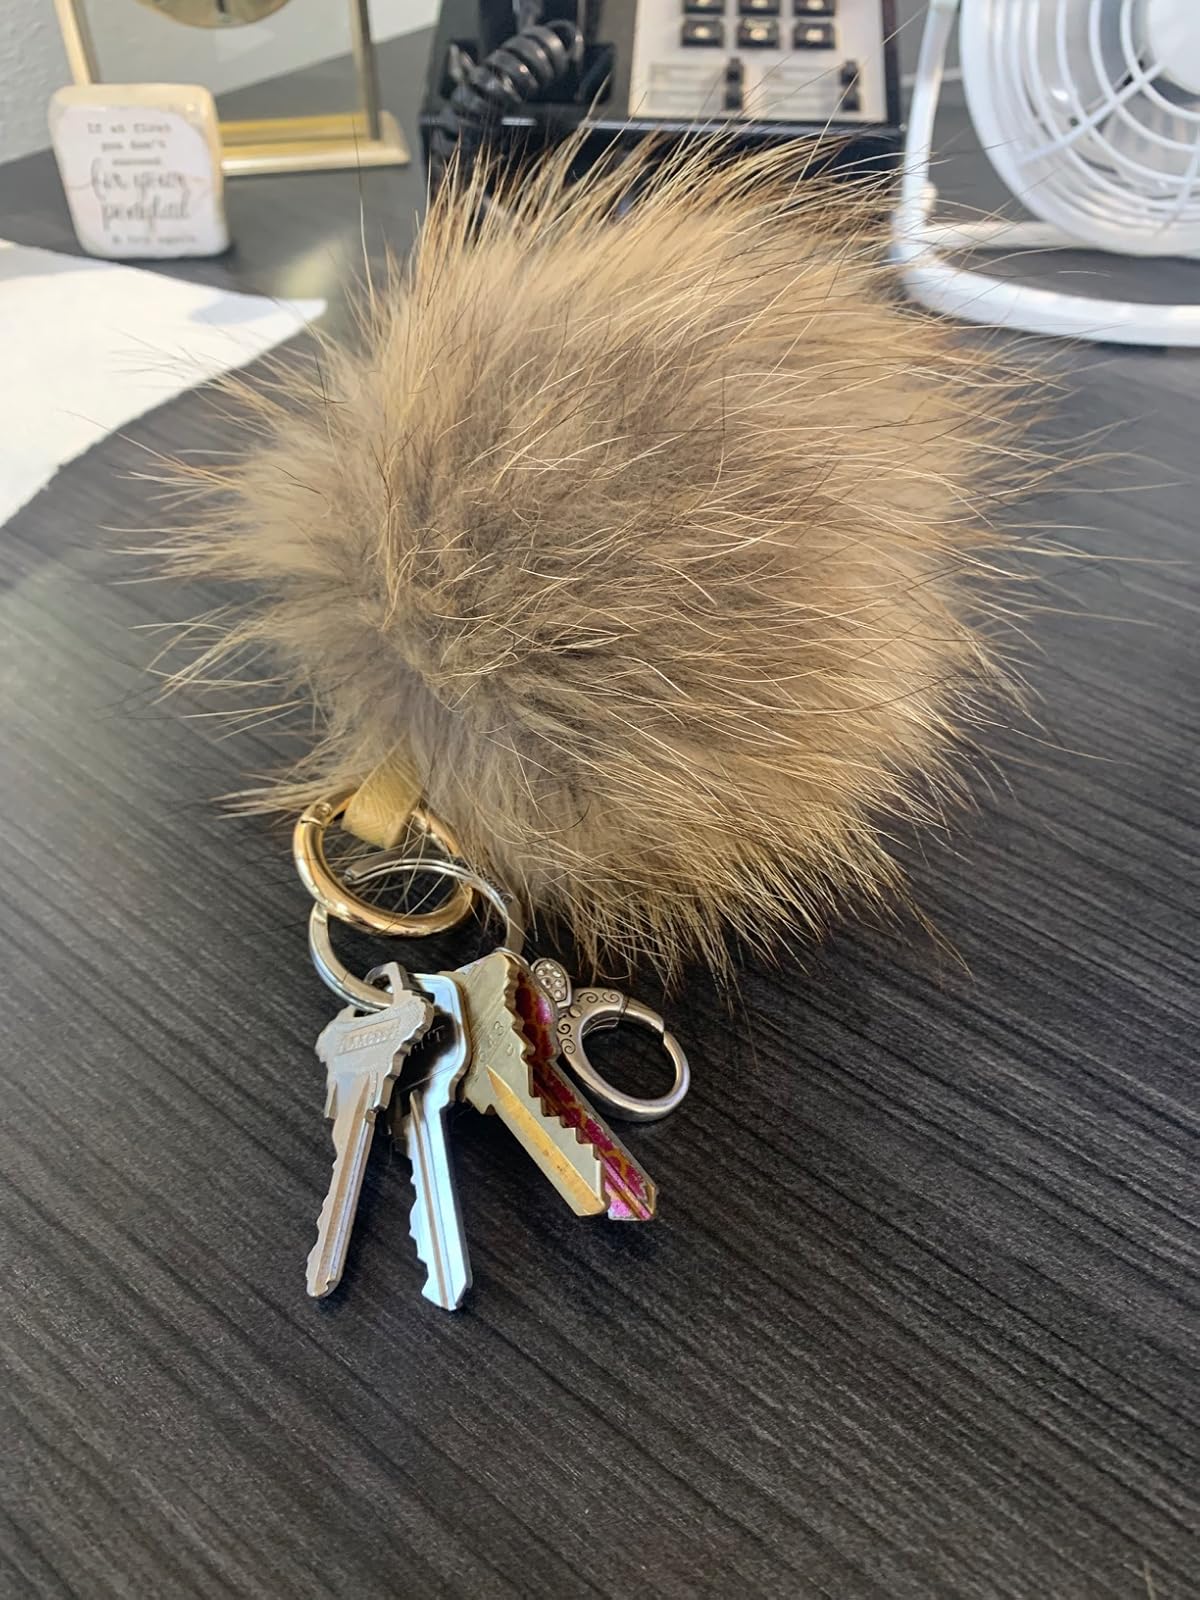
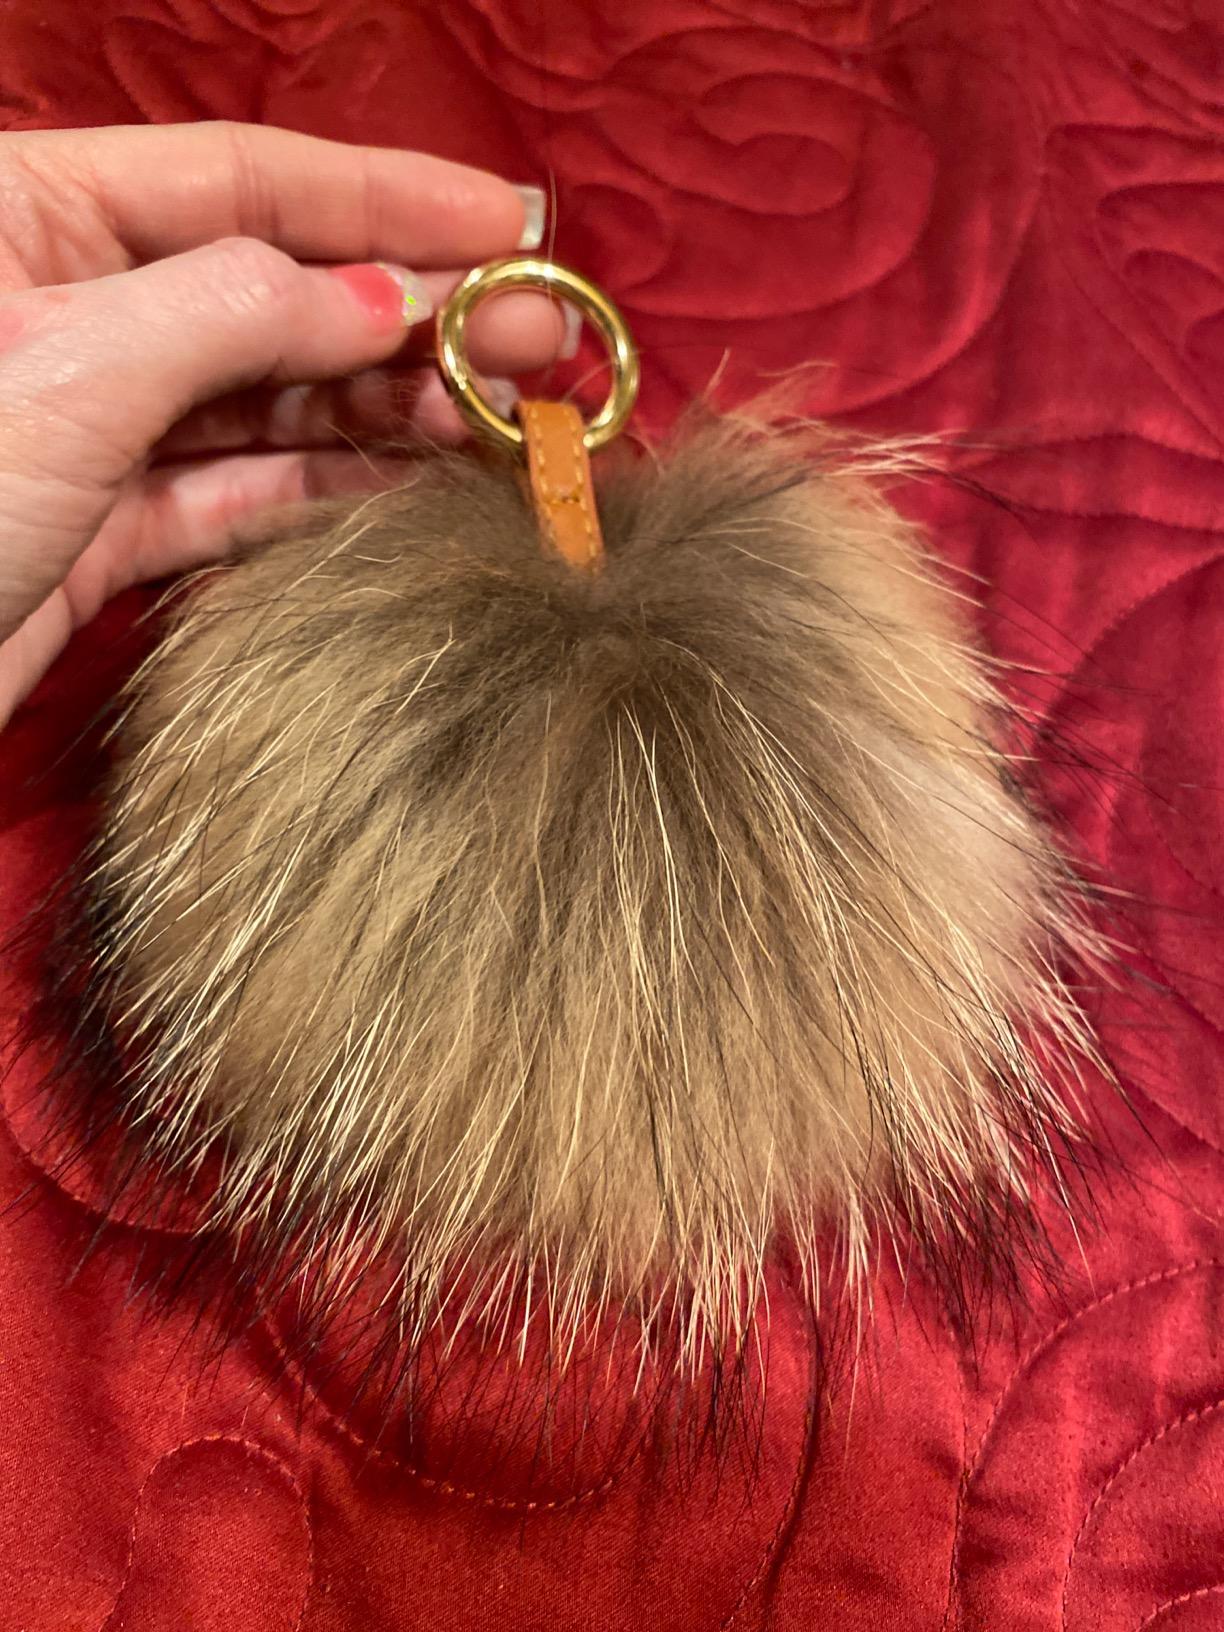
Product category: accessories_keychain
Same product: yes